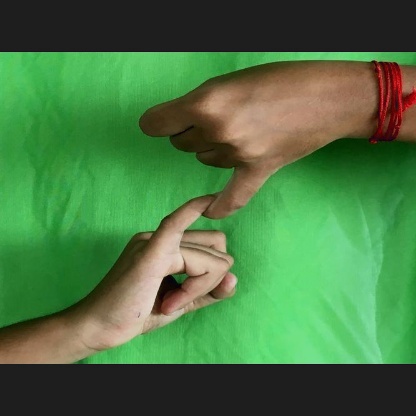
Mudra: Kilaka